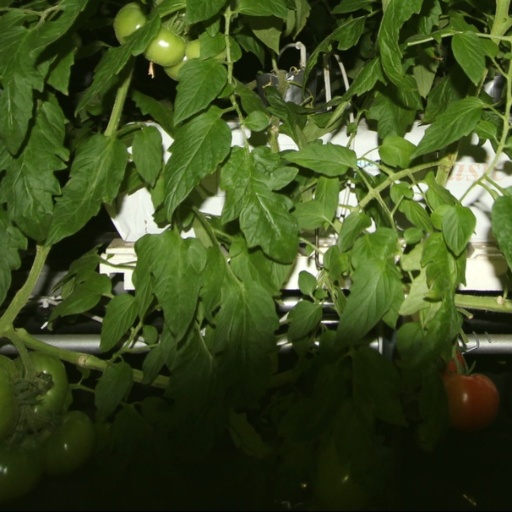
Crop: tomato